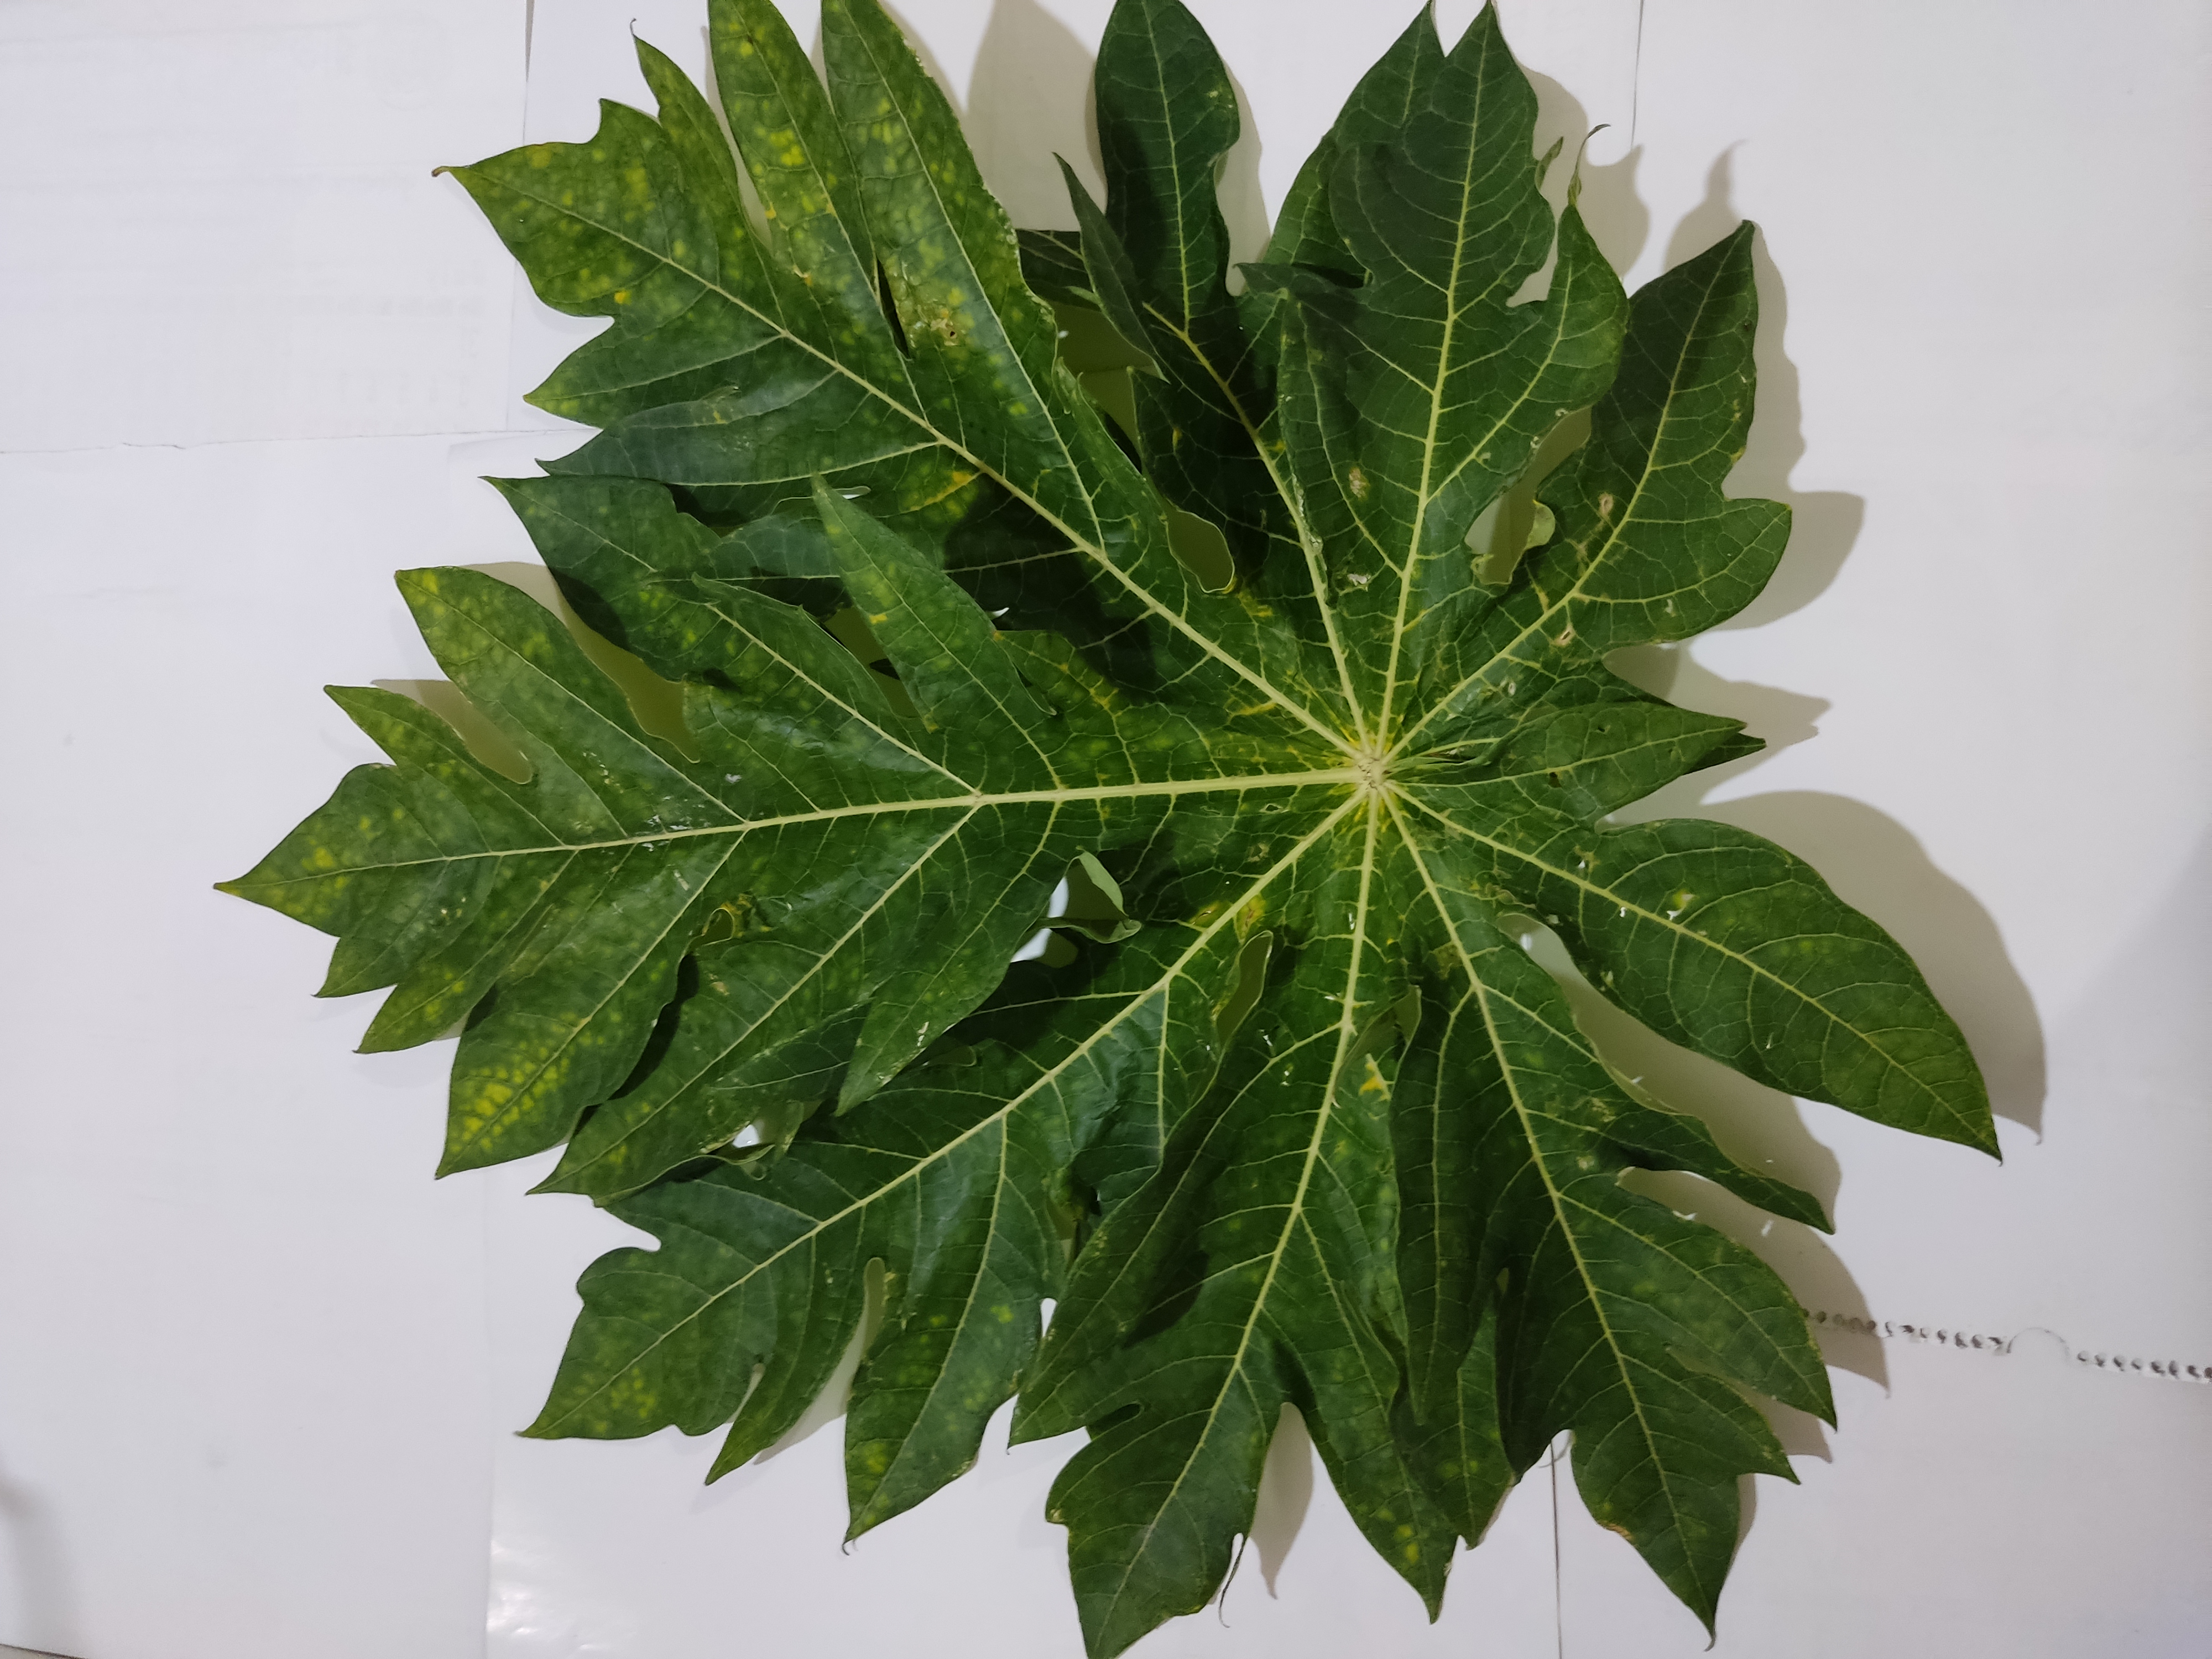
Label: Ring Spot